SPO4 Santiago: Sharpshooter

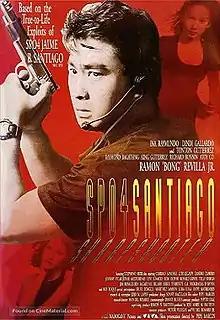

SPO4 Santiago: Sharpshooter is a 1996 Filipino biographical action film edited and directed by Pepe Marcos. The film stars Ramon "Bong" Revilla Jr. in the title role. The film is based on the life of Jaime Santiago, a former police officer became a presiding judge of the Regional Trial Court in Manila and currently director of the National Bureau of Investigation.